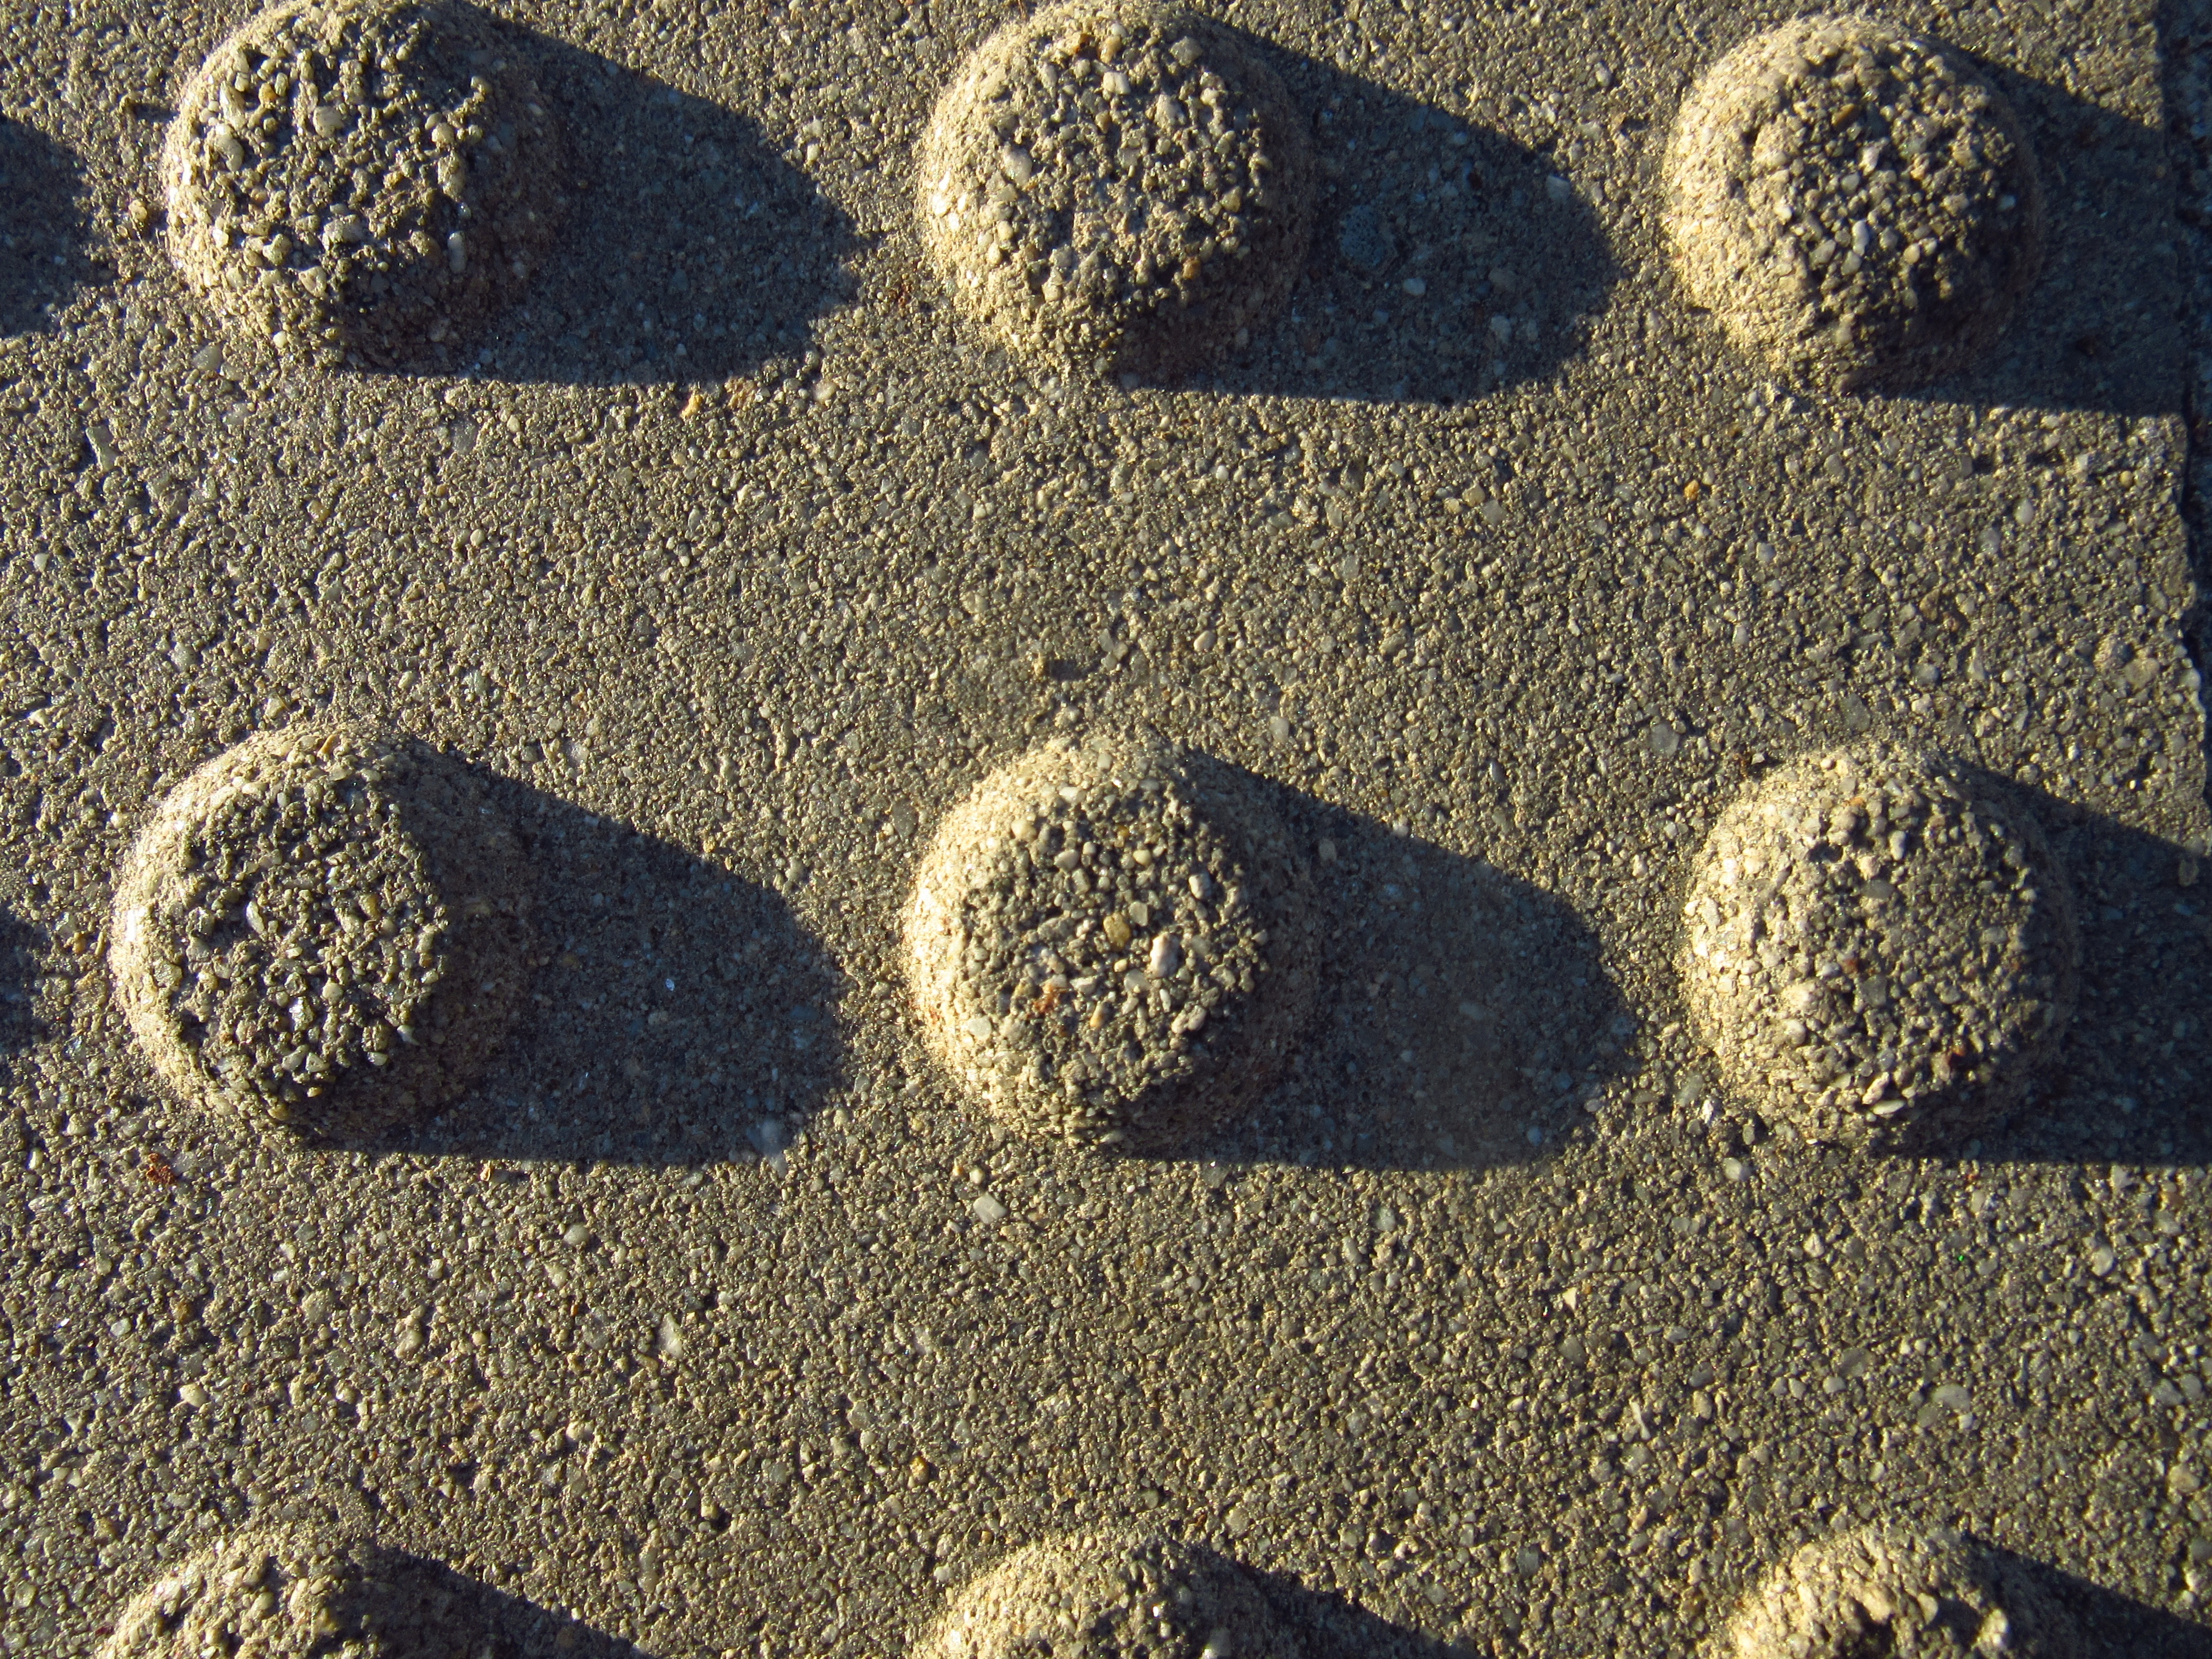
sand, rock, structure, texture, floor, asphalt, pattern, soil, material, concrete, surface, background, flooring, regularly, side light, road surface